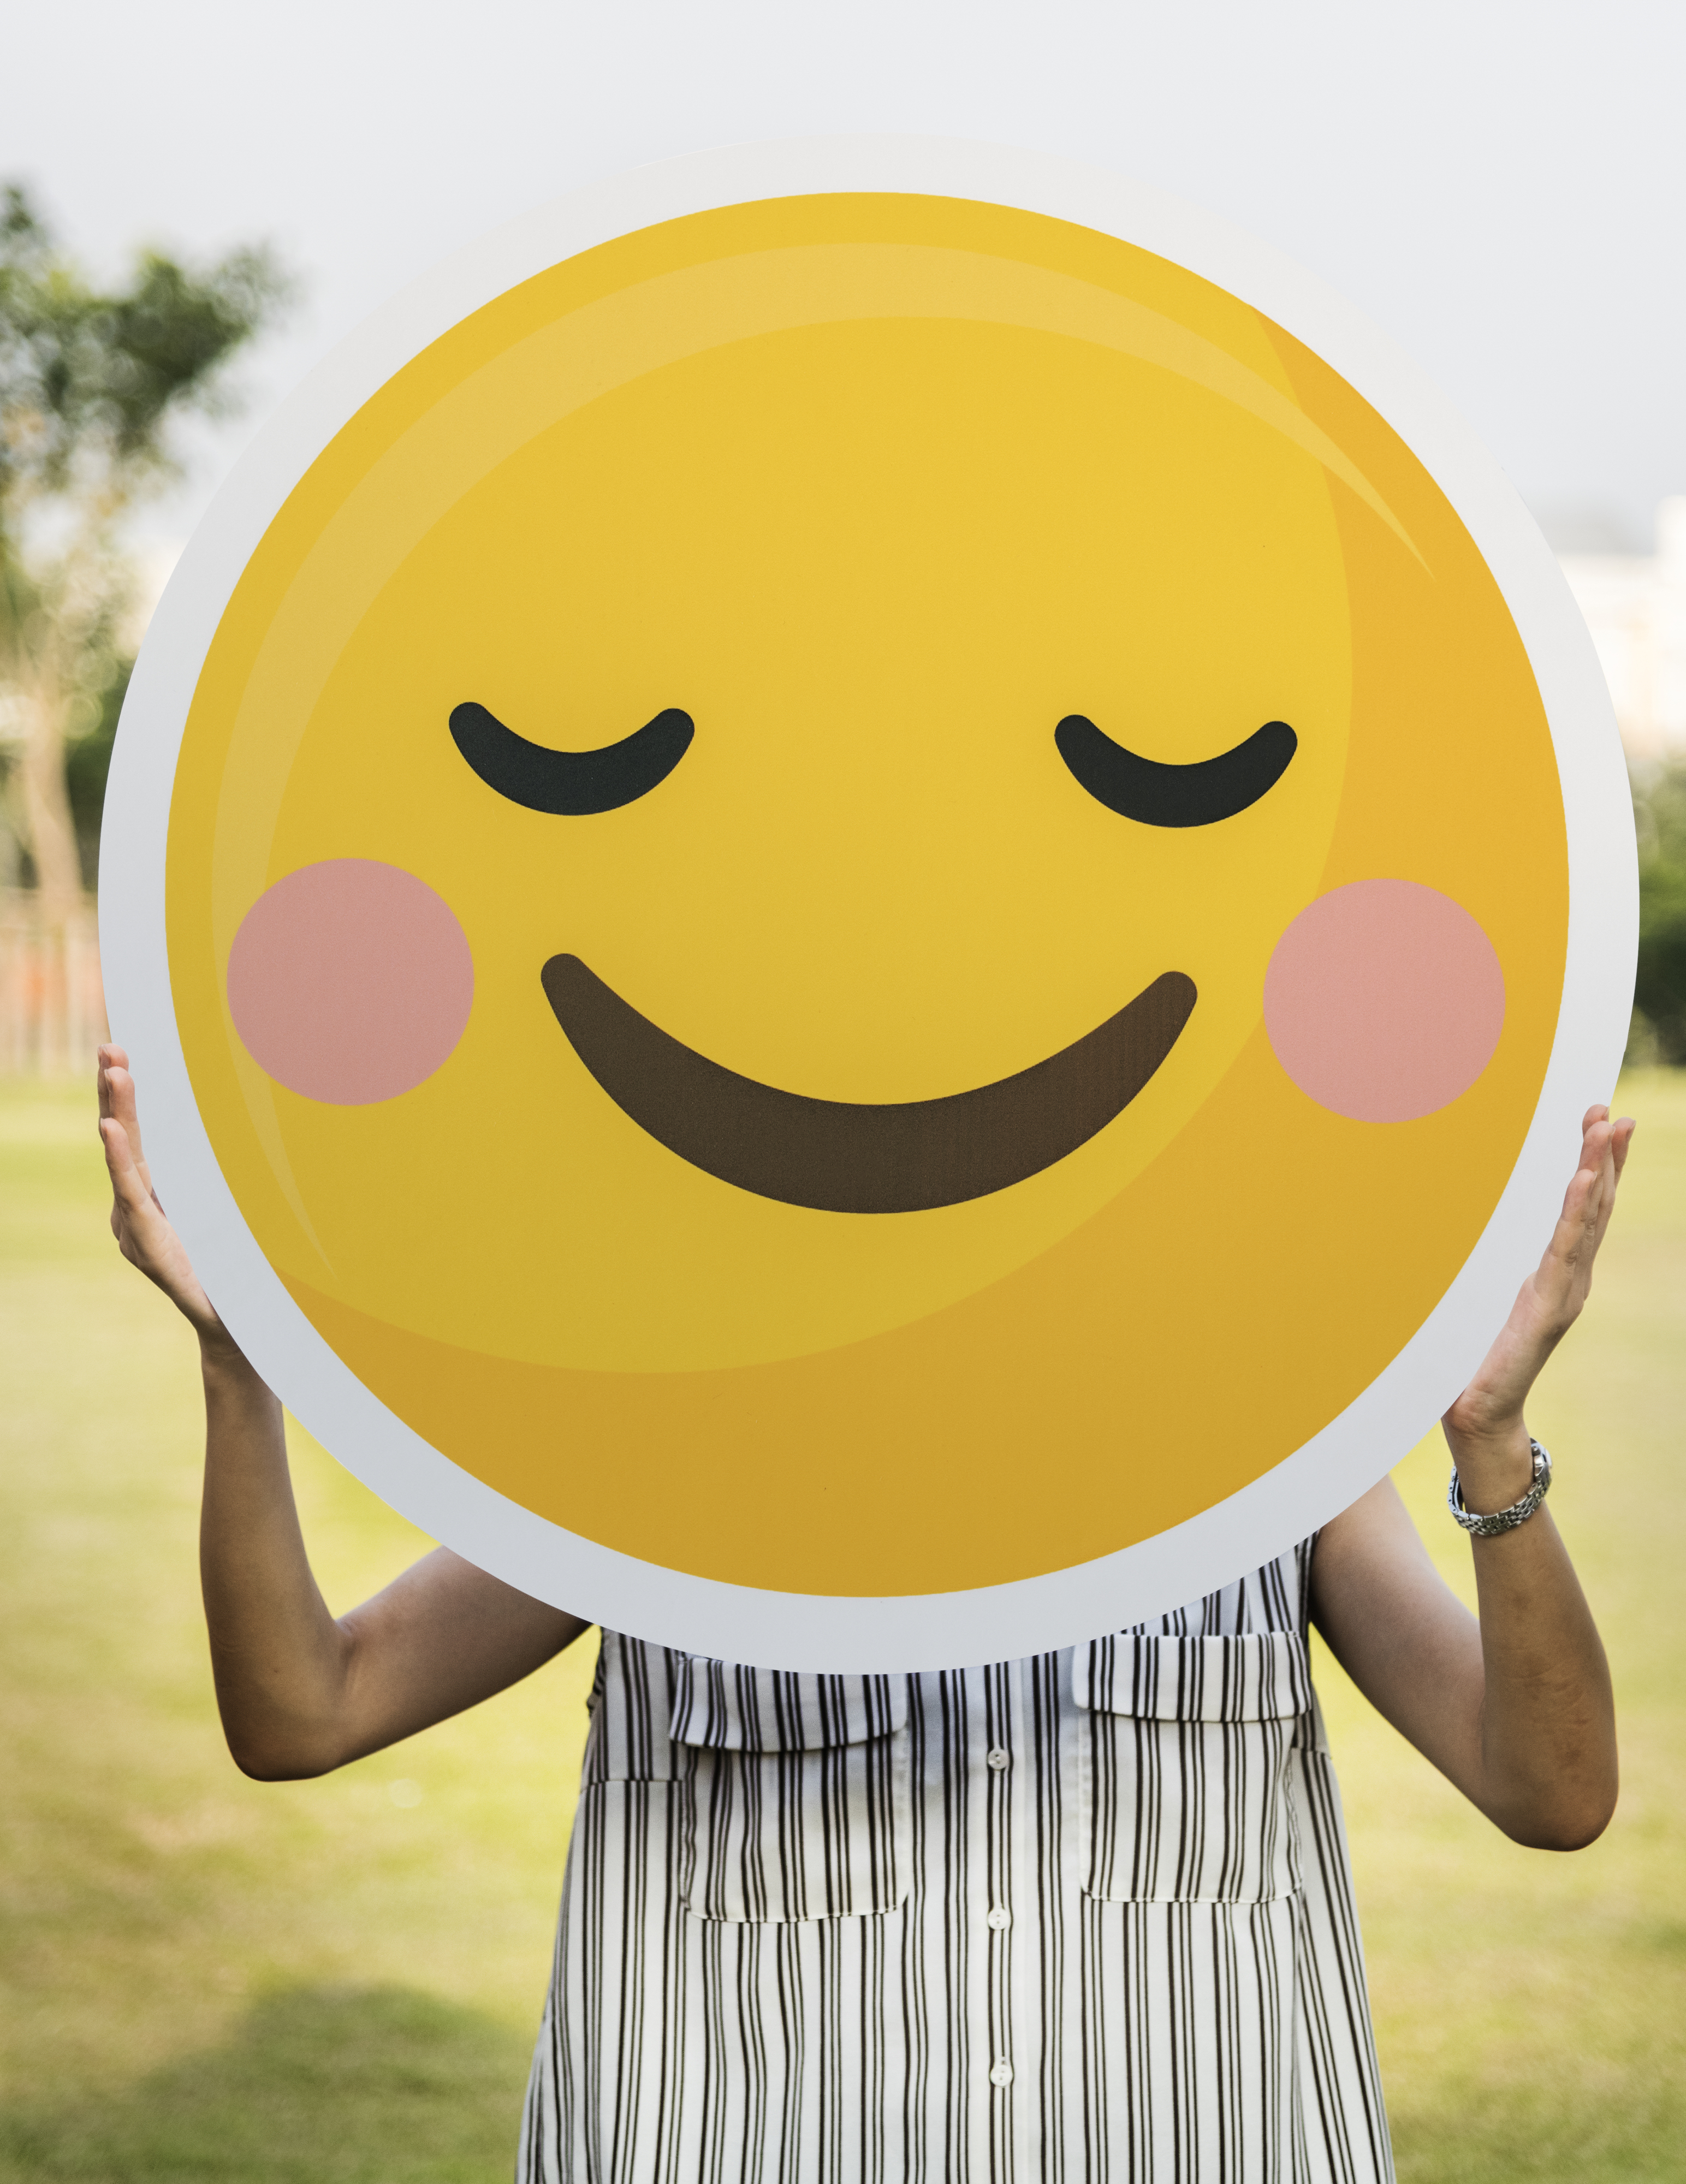
asia, asian, carrying, cartoon, casual, chinese, closed eyes, communication, cut out, emoji, emoticon, expression, face, field, fun, happiness, happy, happy face, holding, icon, joy, joyful, korean, malaysian, outdoors, paper, park, smile, smiley, smiley face, smiling face, standing, symbol, tanned, woman, yellow, facial expression, emotion, laughter, illustration